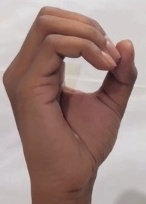
ASL sign: O